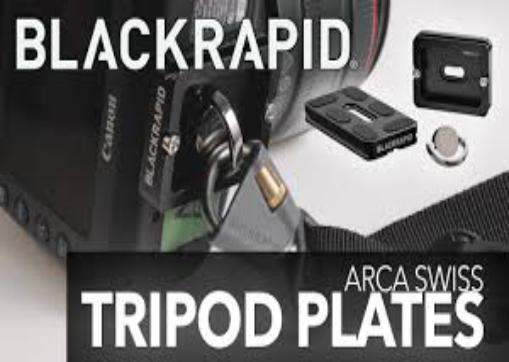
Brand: Black Rapid
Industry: Others